All Nerve

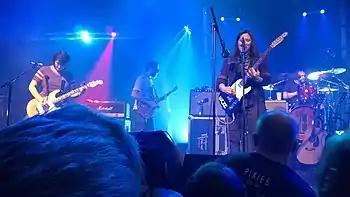
The Breeders performing in Paris, France in 2017.

In 2012 Kim and Kelley Deal decided to commemorate the upcoming 20-year anniversary of the Breeders' 1993 album "Last Splash" by touring in 2013 with the albums original recording personnel and made contact with Josephine Wiggs and Jim MacPherson. At this time Kim and MacPherson had not spoken since their acrimonious split during their time together in the Amps, however both he and Wiggs were interested and their record label, 4AD decided to release a deluxe 20th anniversary version of the album titled "LSXX". The tour began in the US, continued in Europe, Australia, and South America, and included the Deerhunter-curated All Tomorrow's Parties festival. A teaser video was made by the band showing the reunited lineup in rehearsal. Reflecting on these rehearsals Kim said of the experience "It feels really natural, but at the same time there is adjustment. Like when Jim set up his drums and I started playing with him, I had to turn around and crank my amplifier up like two numbers. He's pretty loud." At the conclusion of the "LSXX" tour the band realized how well they were all getting along and decided to record new music together. While recording at Candyland Recording Studio in Dayton, KY with engineer Mike Montgomery, Courtney Barnett, who was in town for the Nelsonville Music Festival, recorded some backup vocals for "Howl at the Summit". For the duration of the recording process, Wiggs stayed in Kim Deal's attic at her Dayton, Ohio home to avoid having to drive the 10 hour journey to New York.